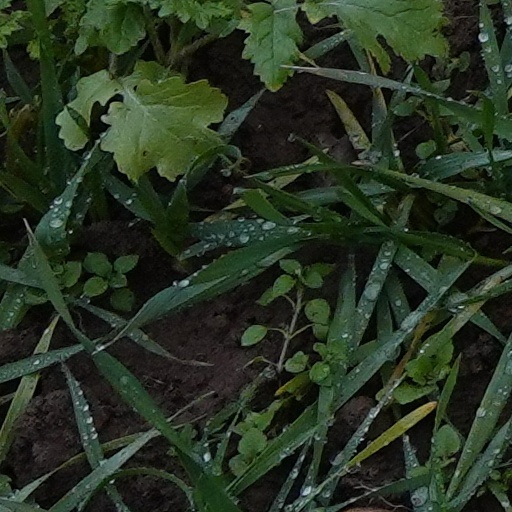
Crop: wheat